The Pianist (memoir)

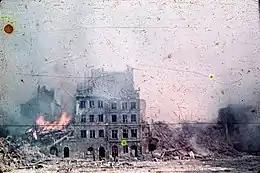
August 1944: the Old Town Market Place in flames during the Warsaw uprising

The deportations began on 22 July 1942. Buildings, randomly selected from all areas of the ghetto, were surrounded by German officers leading troops of Jewish police. The inhabitants were called out and the buildings searched, then everyone was loaded into wagons and taken to the Umschlagplatz (assembly area) in Stawki Street next to the Warszawa Gdańska station. From there, they were loaded onto trains. Notices posted around the city said that all Jews fit to work were going to the East to work in German factories. They would each be allowed 20 kilograms of luggage, jewelry, and provisions for two days. Only Jewish officials from the Judenräte or other social institutions were exempt from resettlement.